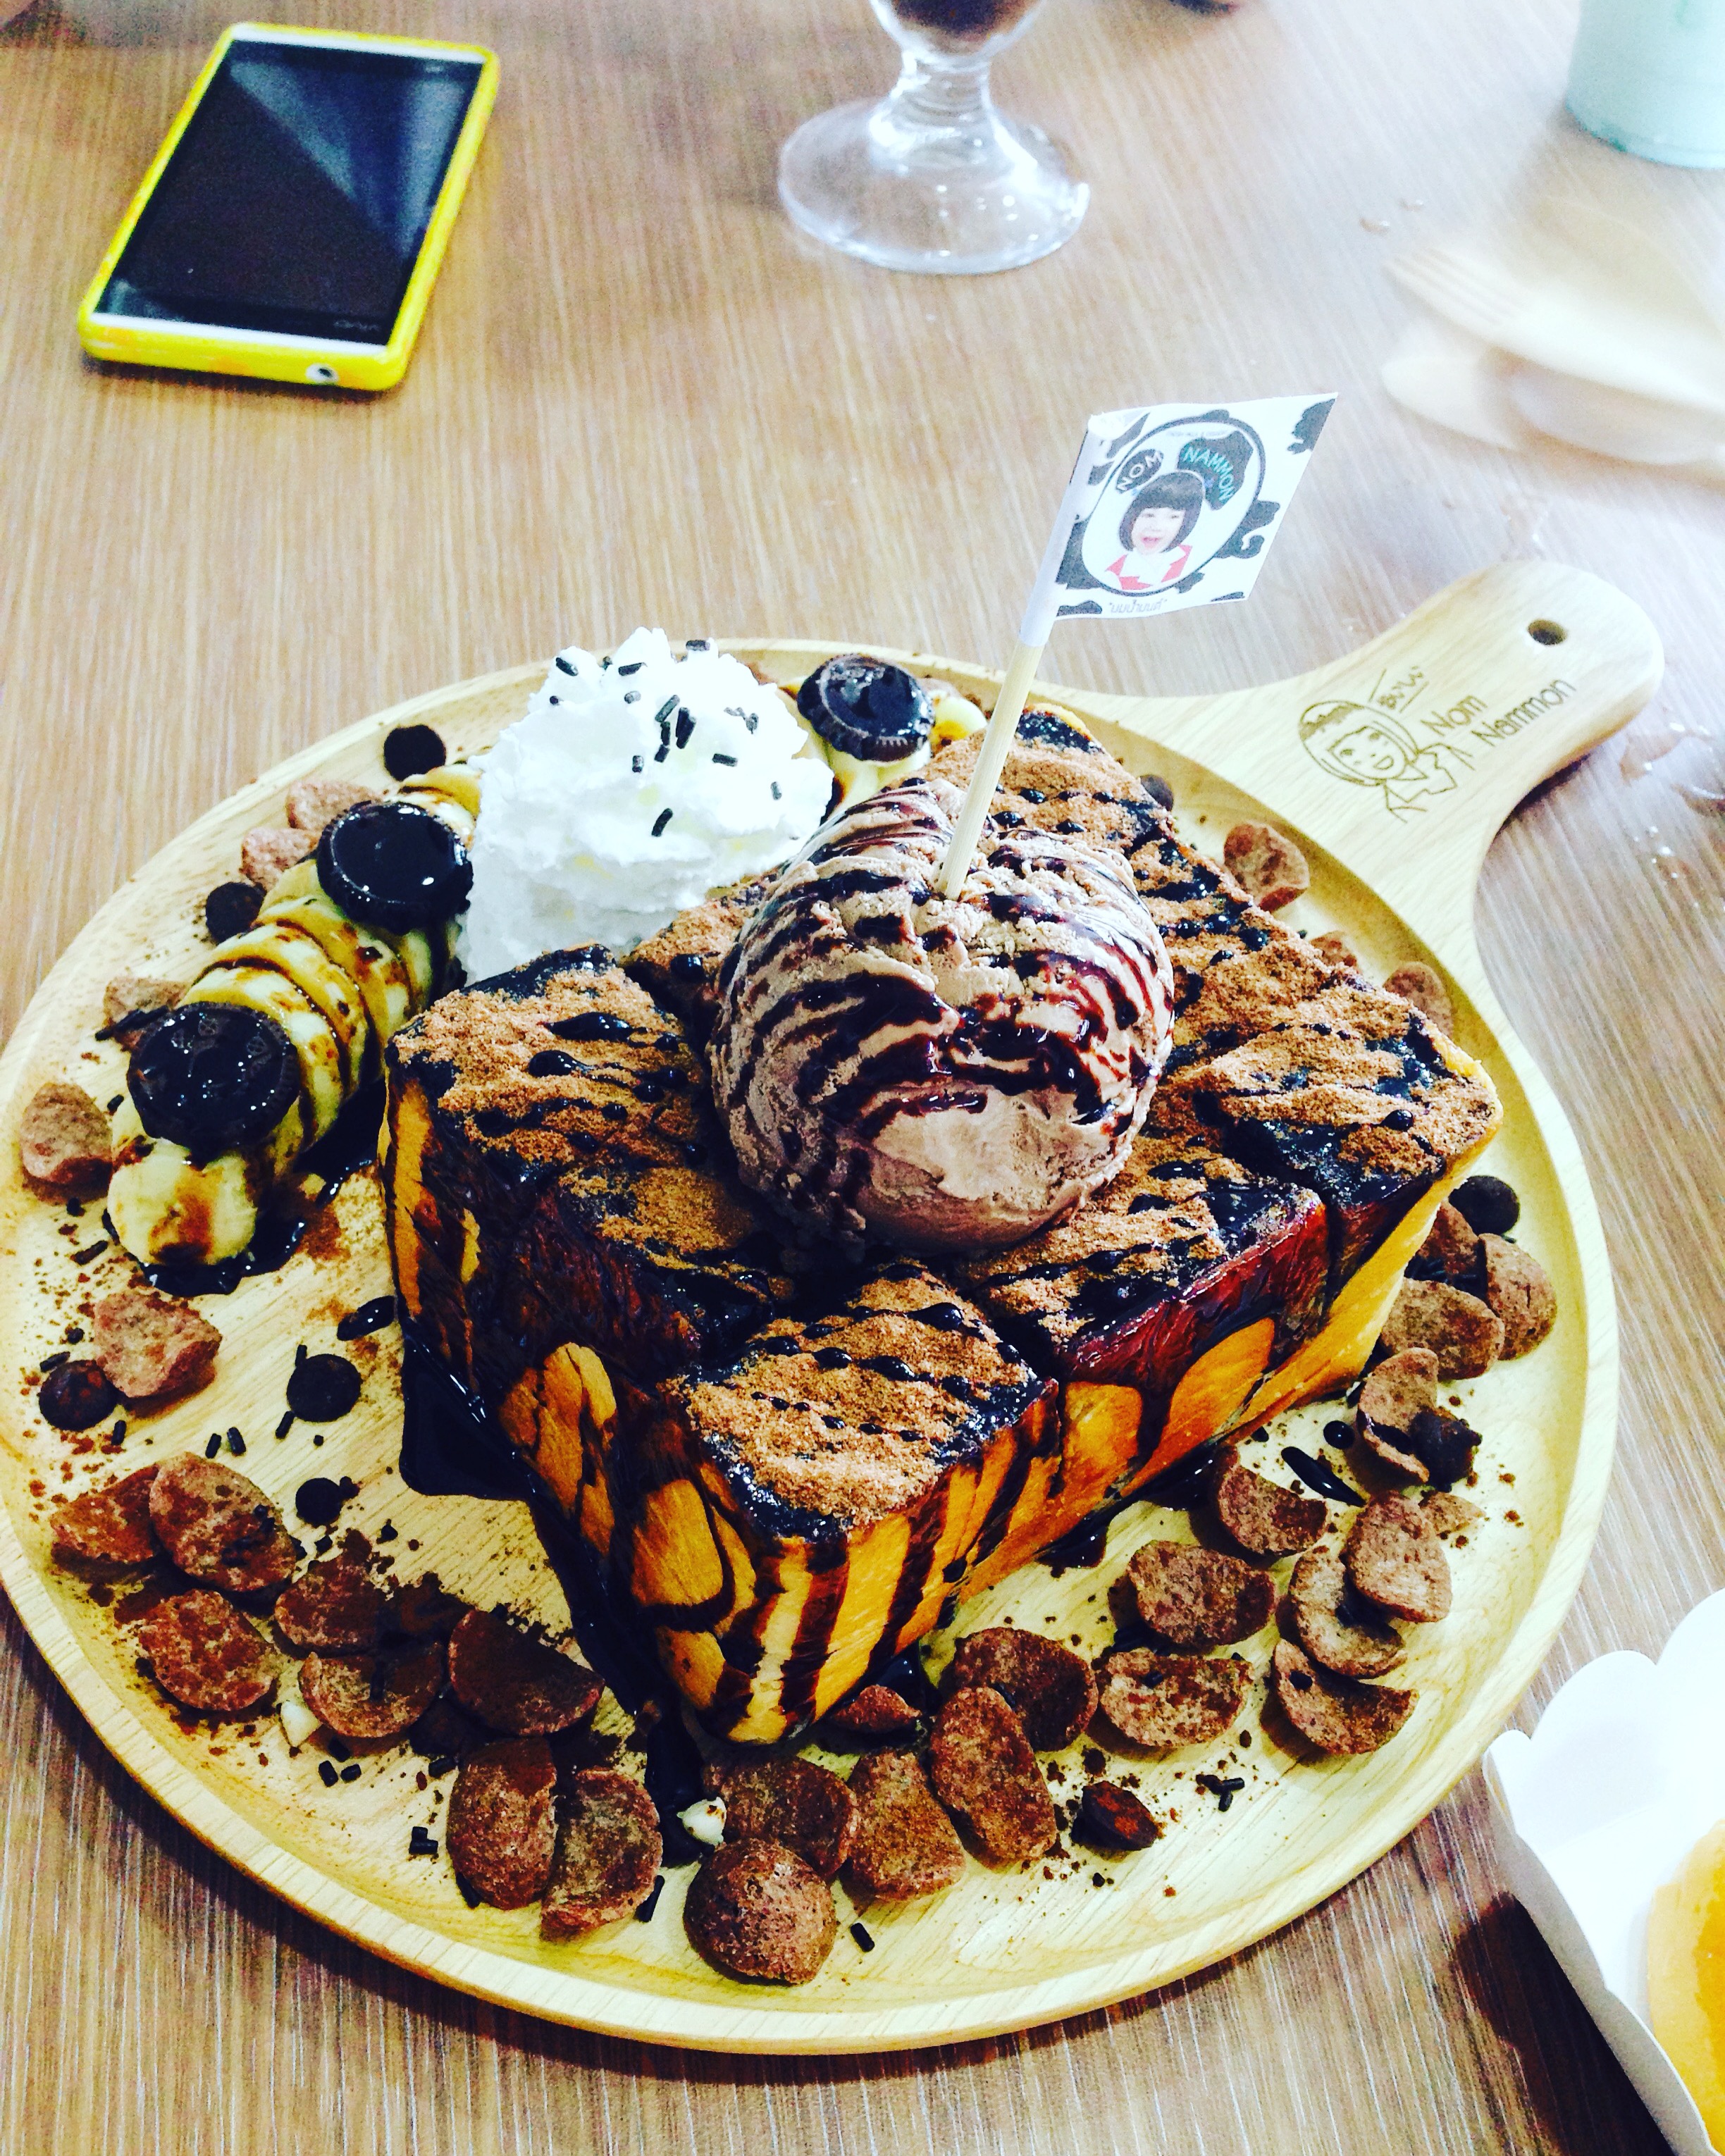
food, dish, cuisine, ingredient, dessert, meal, breakfast, chocolate brownie, recipe, sweetness, vegetarian food, produce, table, pudding, snack, baked goods, frozen dessert, brunch, cake, fruit cake, chocolate